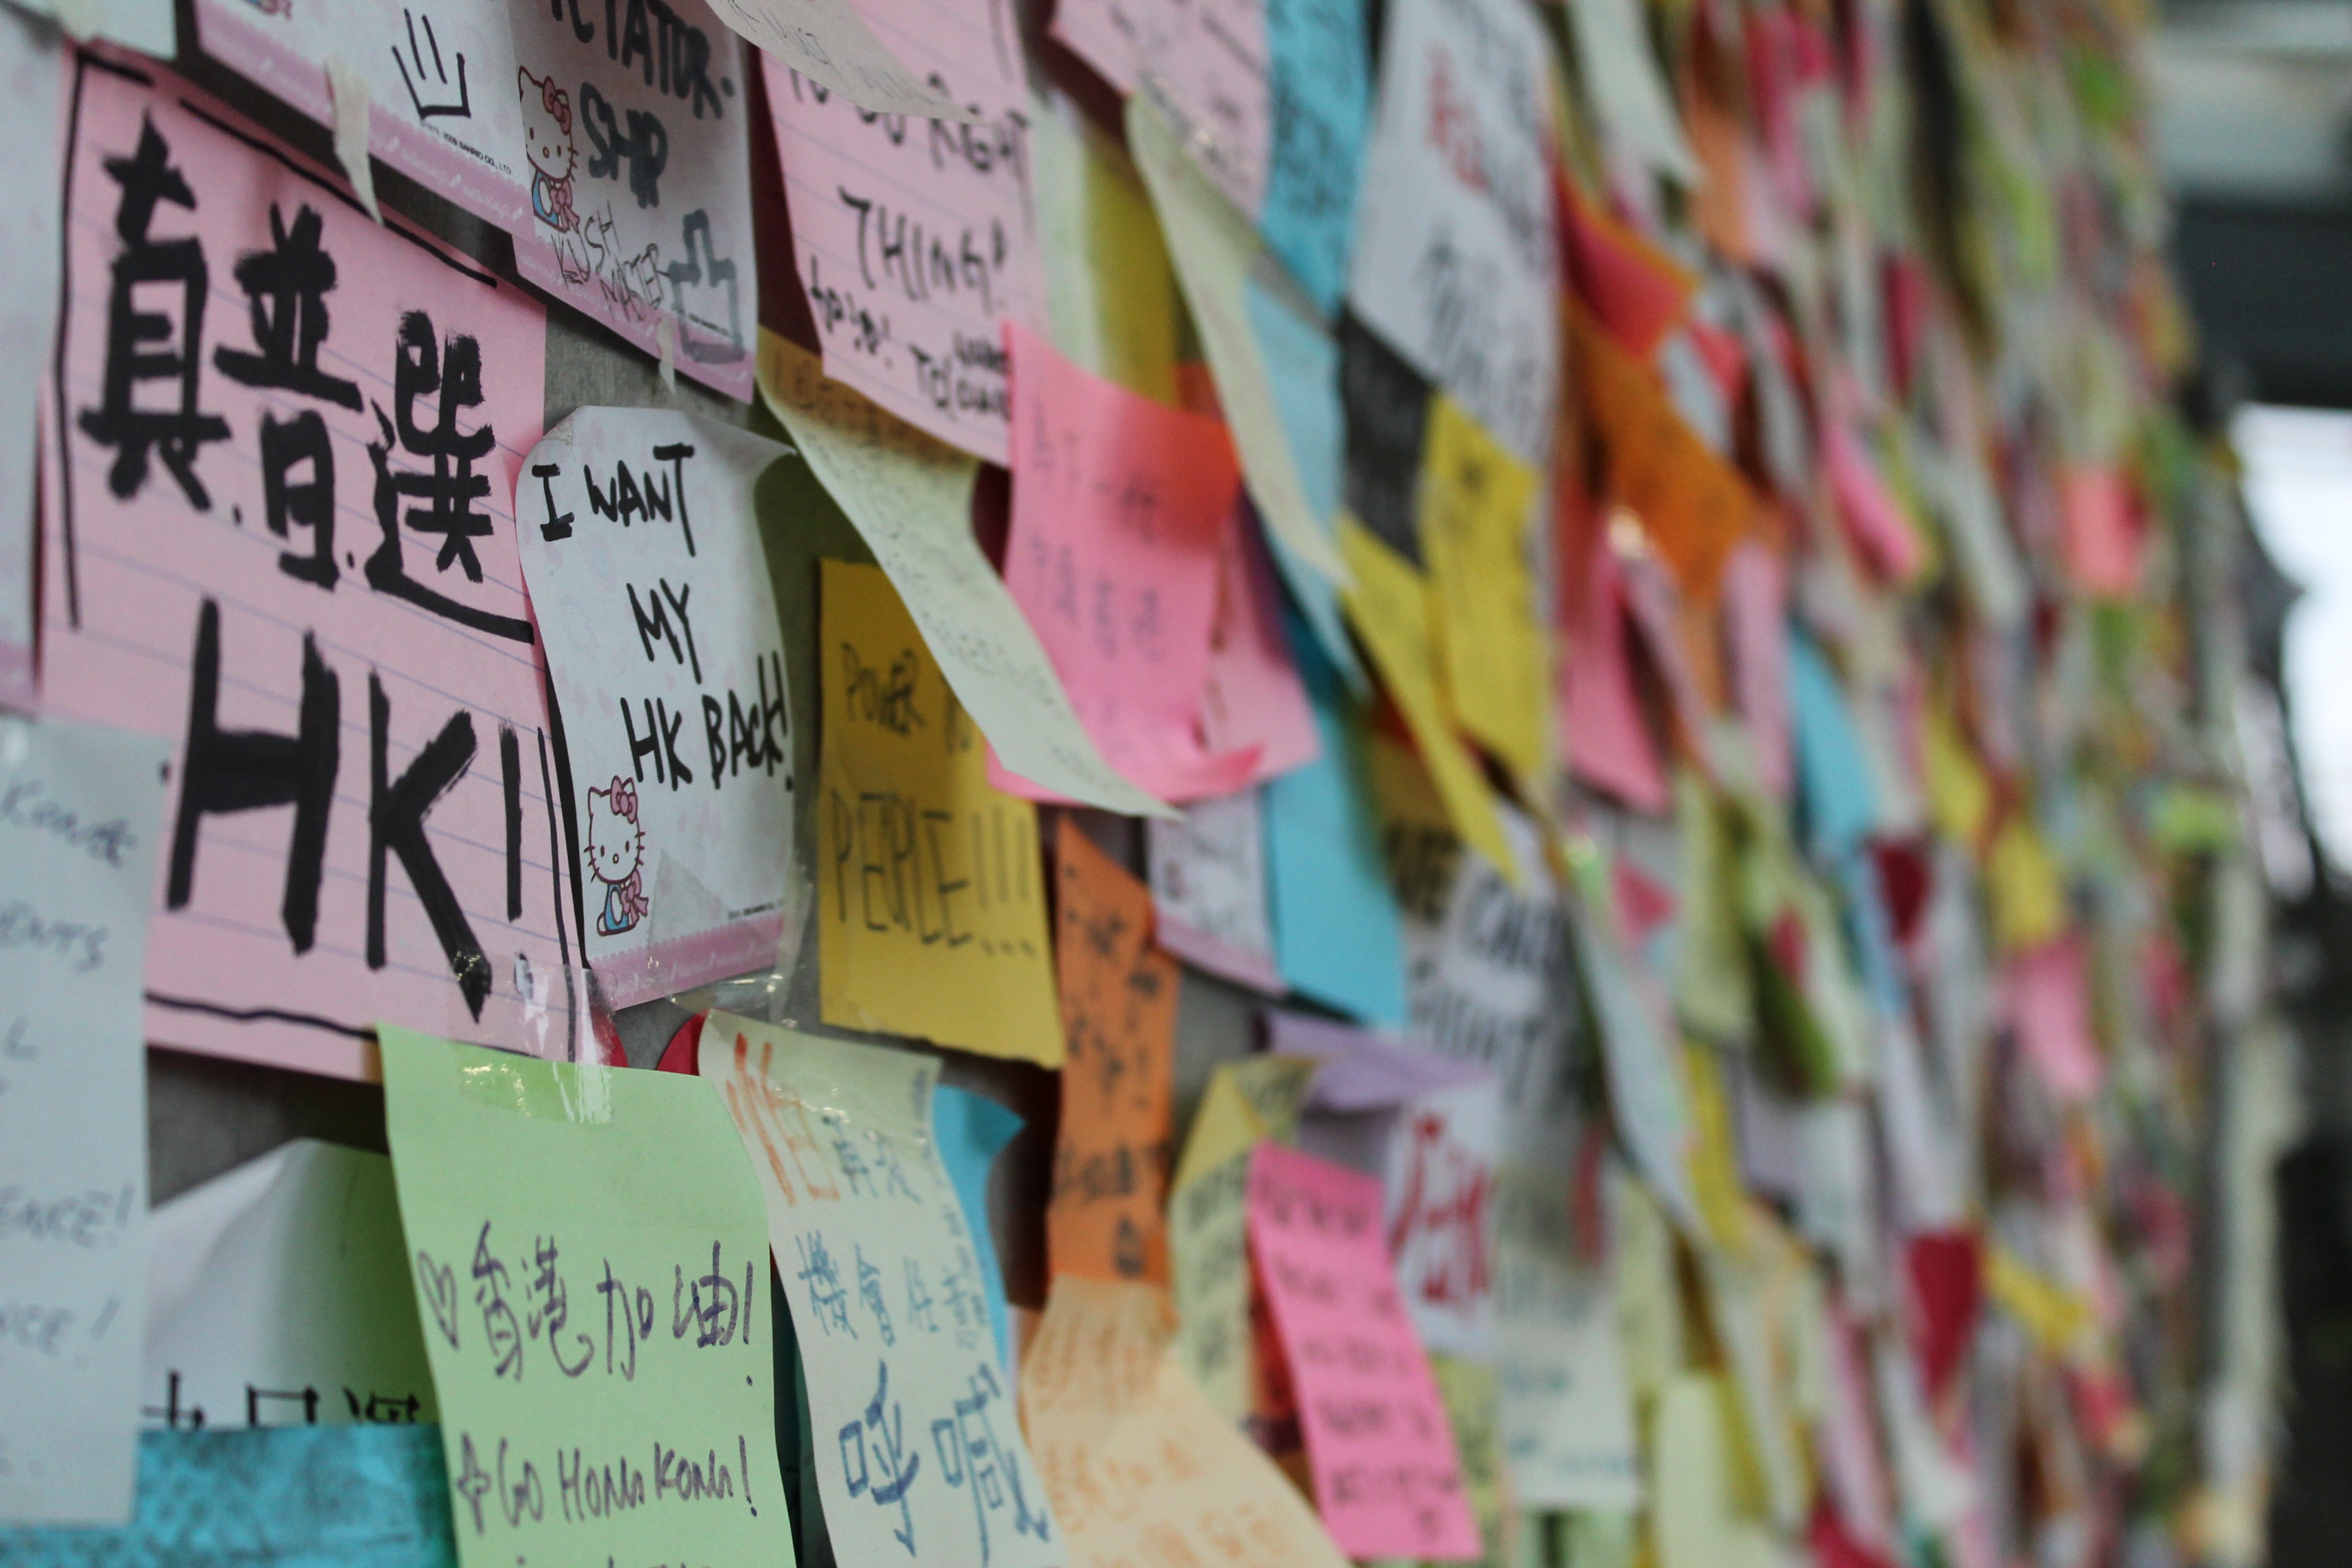
color, asia, hong kong, art, poster, letters, wishes, china, post it, umbrella movement, remarks